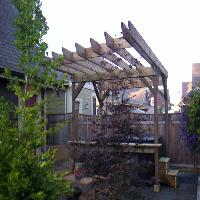
Weather: cloudy or overcast